Oireachtas (Irish Free State)

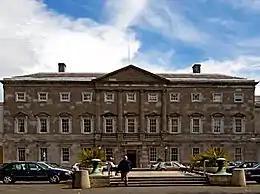
Leinster House, the parliament house of the Free State.

Dáil Éireann from 1922 to 1936 served as the directly elected lower house of the Oireachtas of the Irish Free State, and from 1936 to 1937 the sole chamber. The Constitution of the Irish Free State described the role of the house as one of a "Chamber of Deputies". It sat in Leinster House. Like the modern Dáil, the Dáil was the dominant component of the legislature; and effectively had authority to enact almost any law it chose, and to appoint and dismiss the President of the Executive Council. Under the terms of the 1937 Constitution of Ireland, the Dáil of the Irish Free State became the modern Dáil Éireann.